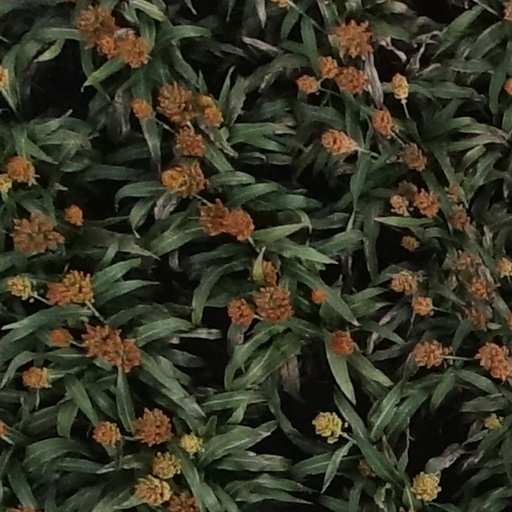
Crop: sorghum